Harrison P. Young House

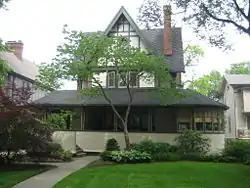

The Harrison P. Young House is a home at 334 N. Kenilworth Avenue in Oak Park, a suburb of Chicago, Illinois, United States. The 1870s era building was remodeled extensively by famous American architect Frank Lloyd Wright, early in his career, in 1895. The home's remodeling incorporated elements that would later be found in Wright's pioneering, early modern Prairie style. Some of the remodel work included setting the home back an additional 16 ft (4.88 m) from the street and an overhanging porch over the driveway. The House is similar in some ways to Wright's other early work and was influenced by his first teacher, Joseph Silsbee. The house is considered a contributing property to both a local and federally Registered Historic District. It is currently a private residence.